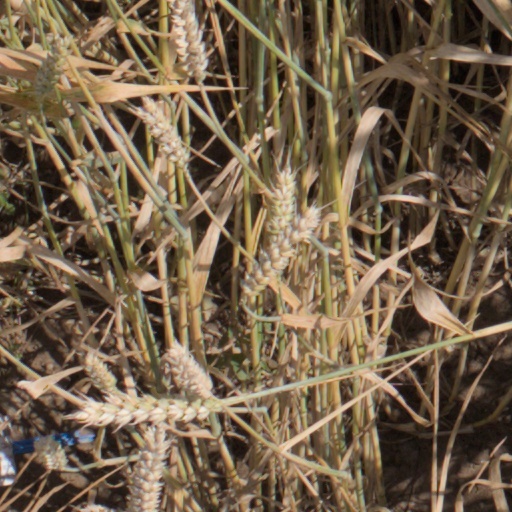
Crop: wheat